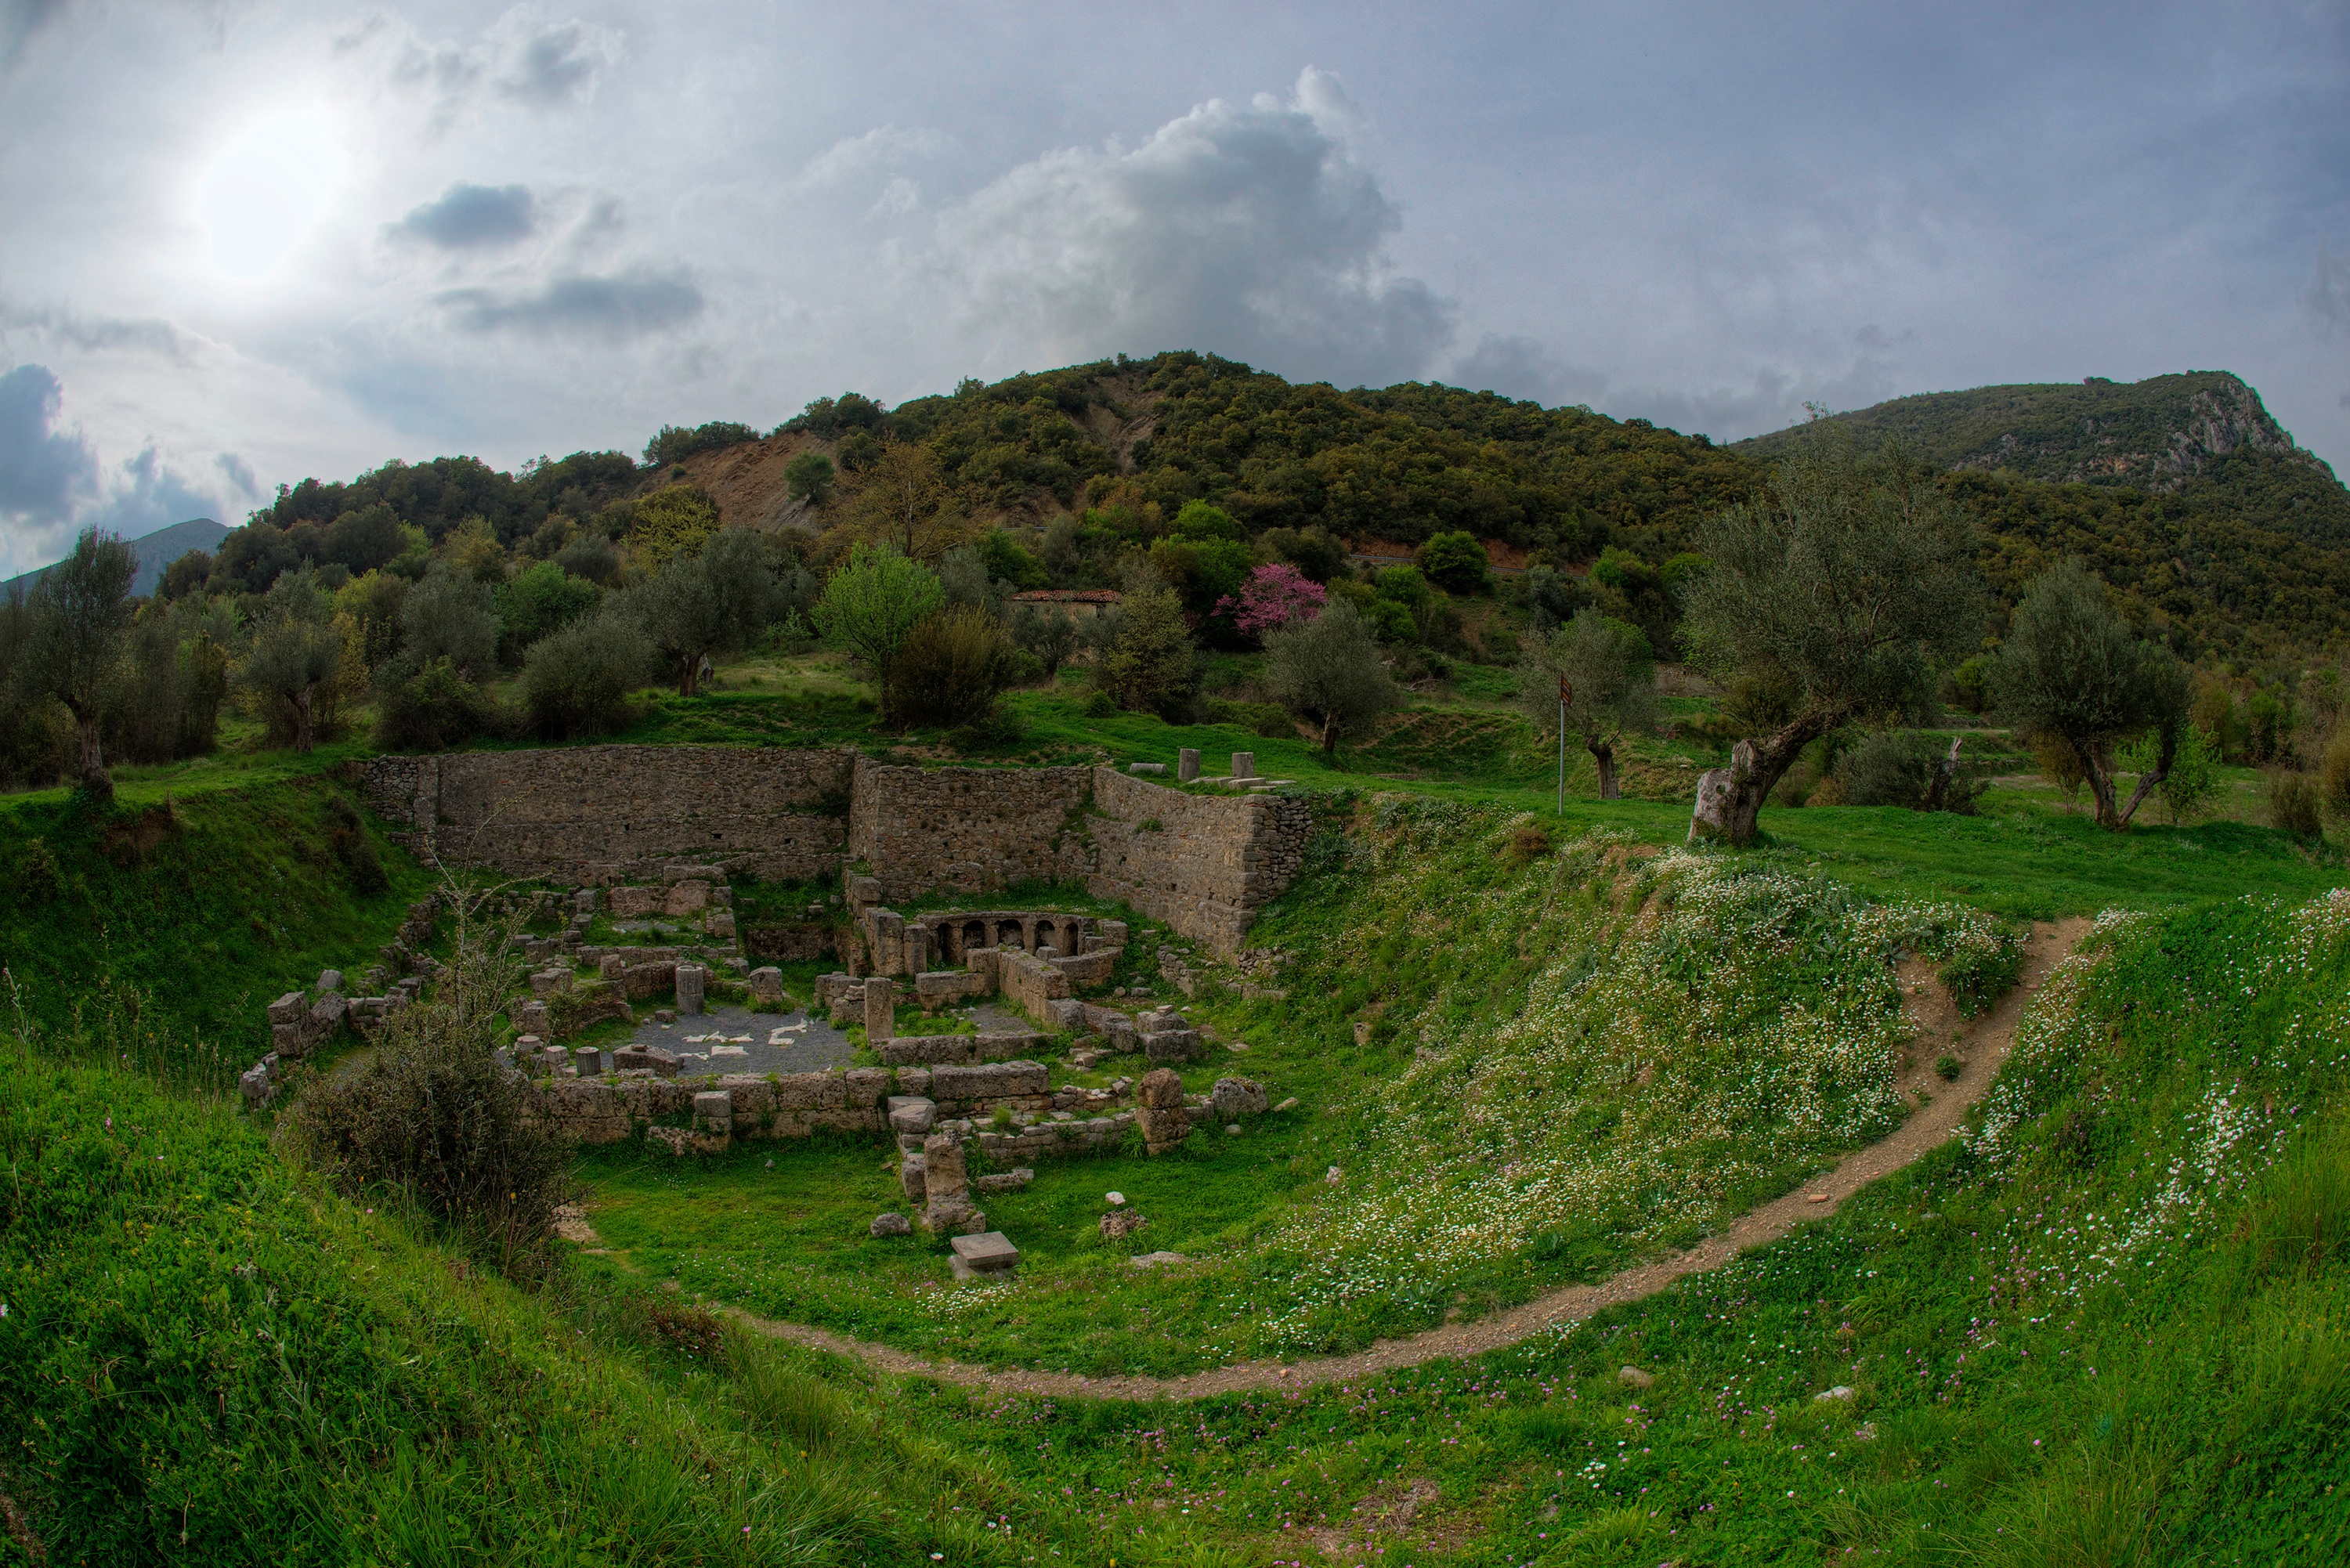
landscape, field, meadow, hill, valley, village, agriculture, highland, terrain, terrace, ruins, plateau, ecosystem, rural area, archaeological site